Rahel Tschopp

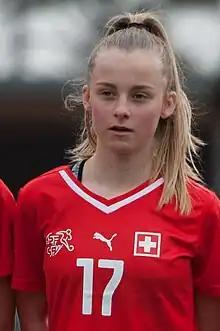
Tschopp in 2016

Rahel Tschopp (born 30 May 2000) is a Swiss footballer who plays as a midfielder and has appeared for the Switzerland national team.